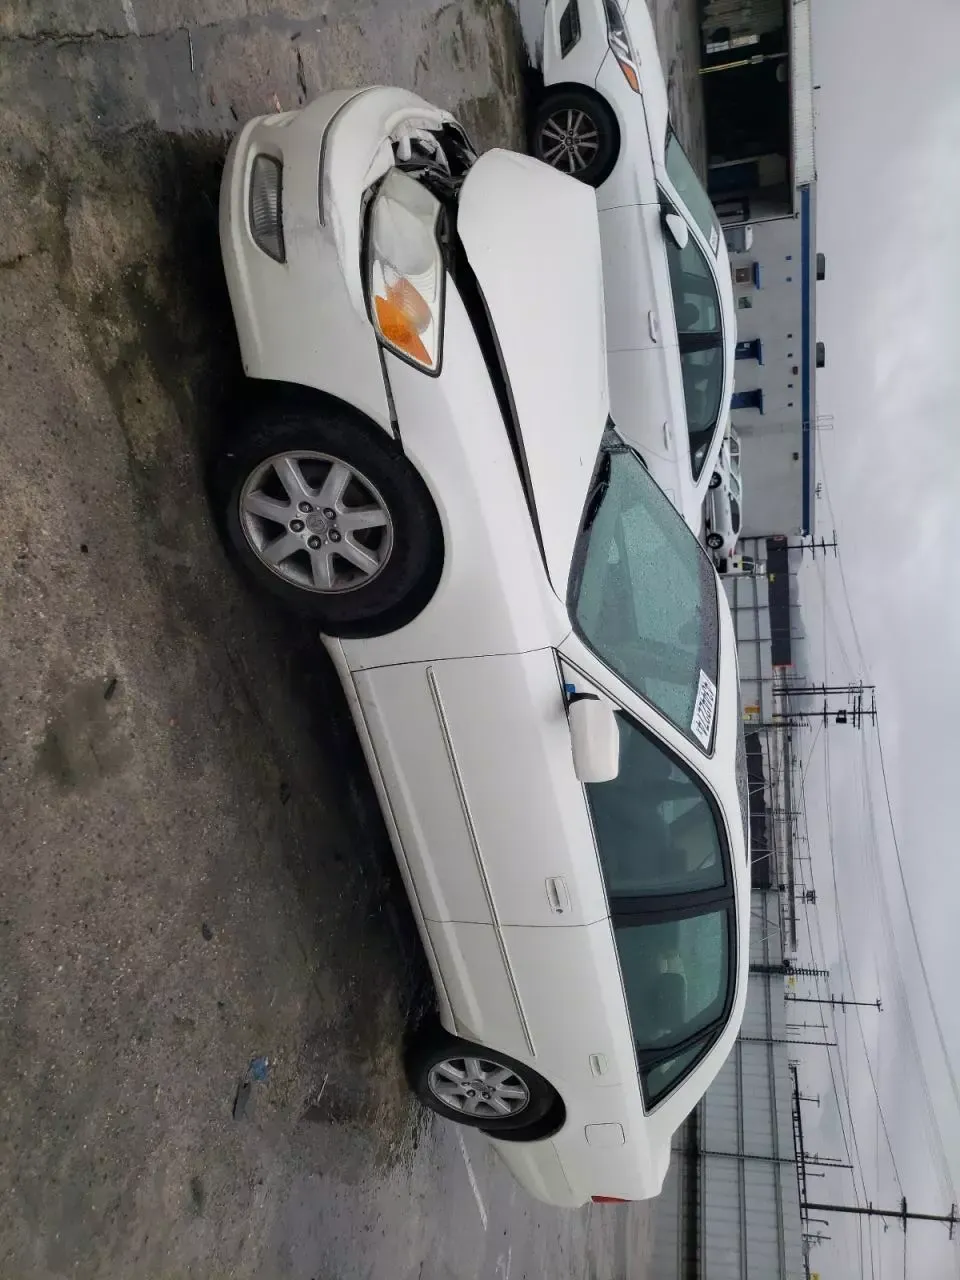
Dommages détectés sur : pare-choc avant, capot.
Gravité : majeur